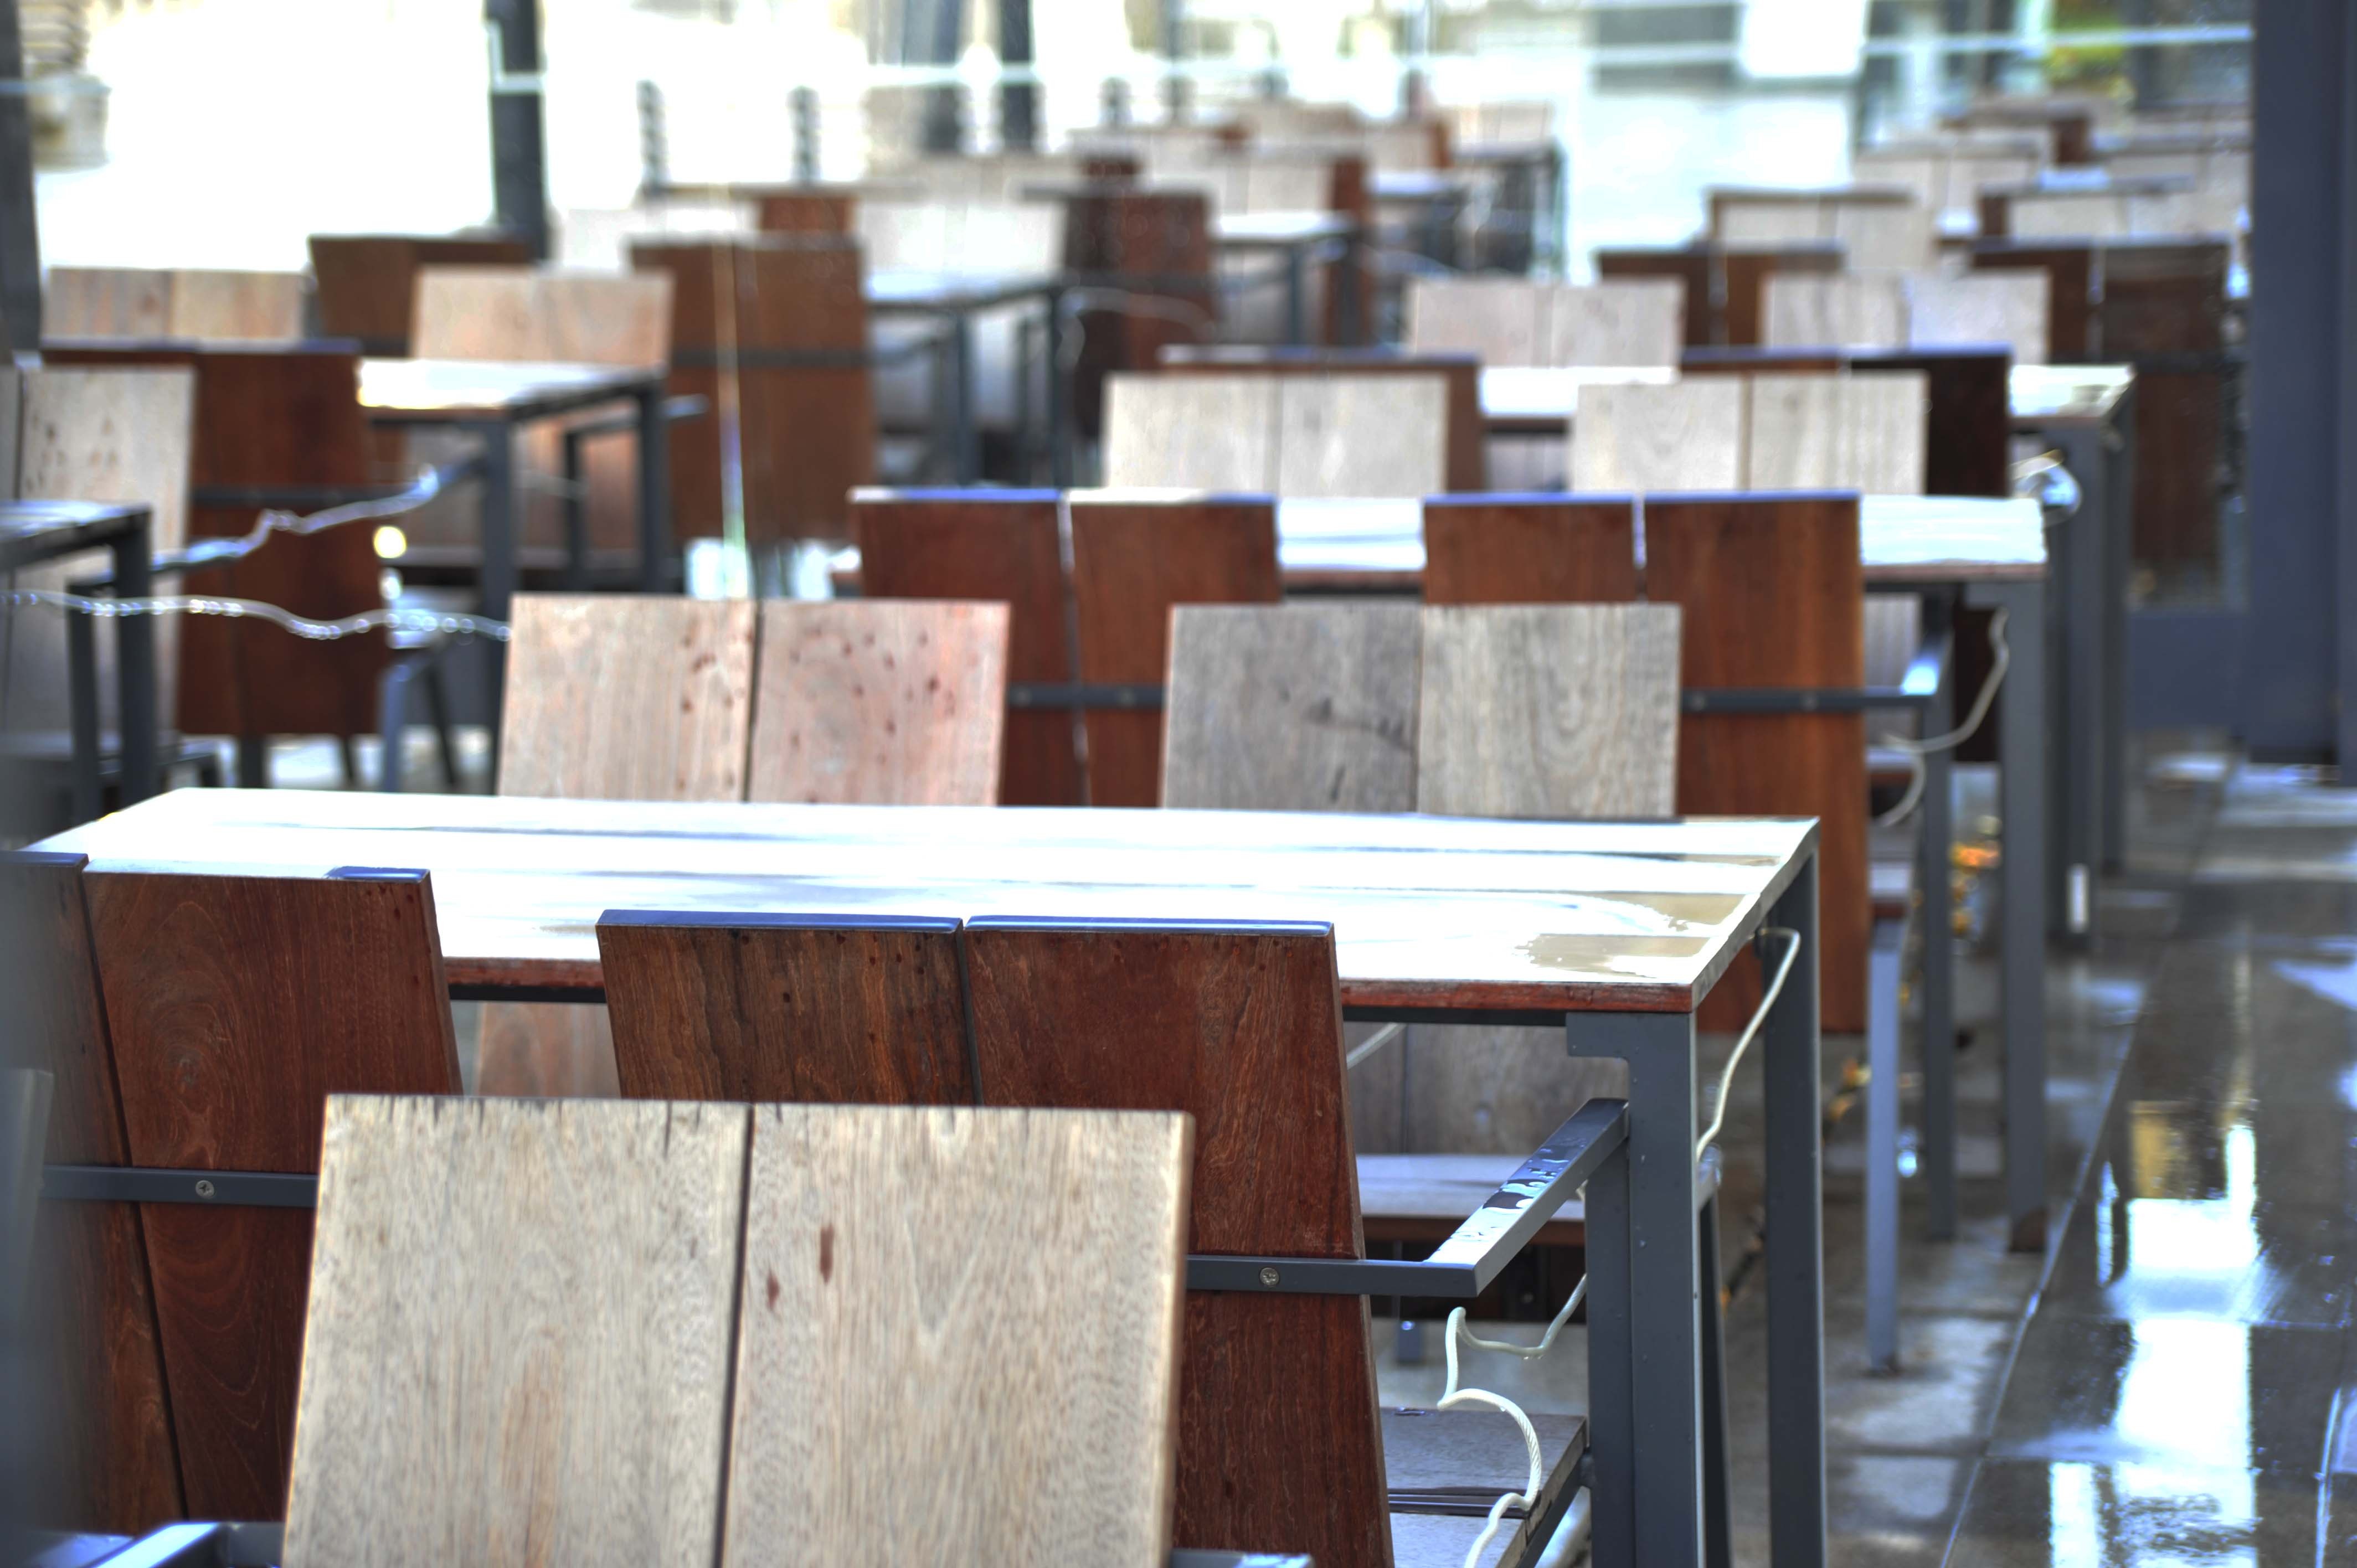
table, wood, street, perspective, furniture, room, classroom, interior design, chairs, terrace, design